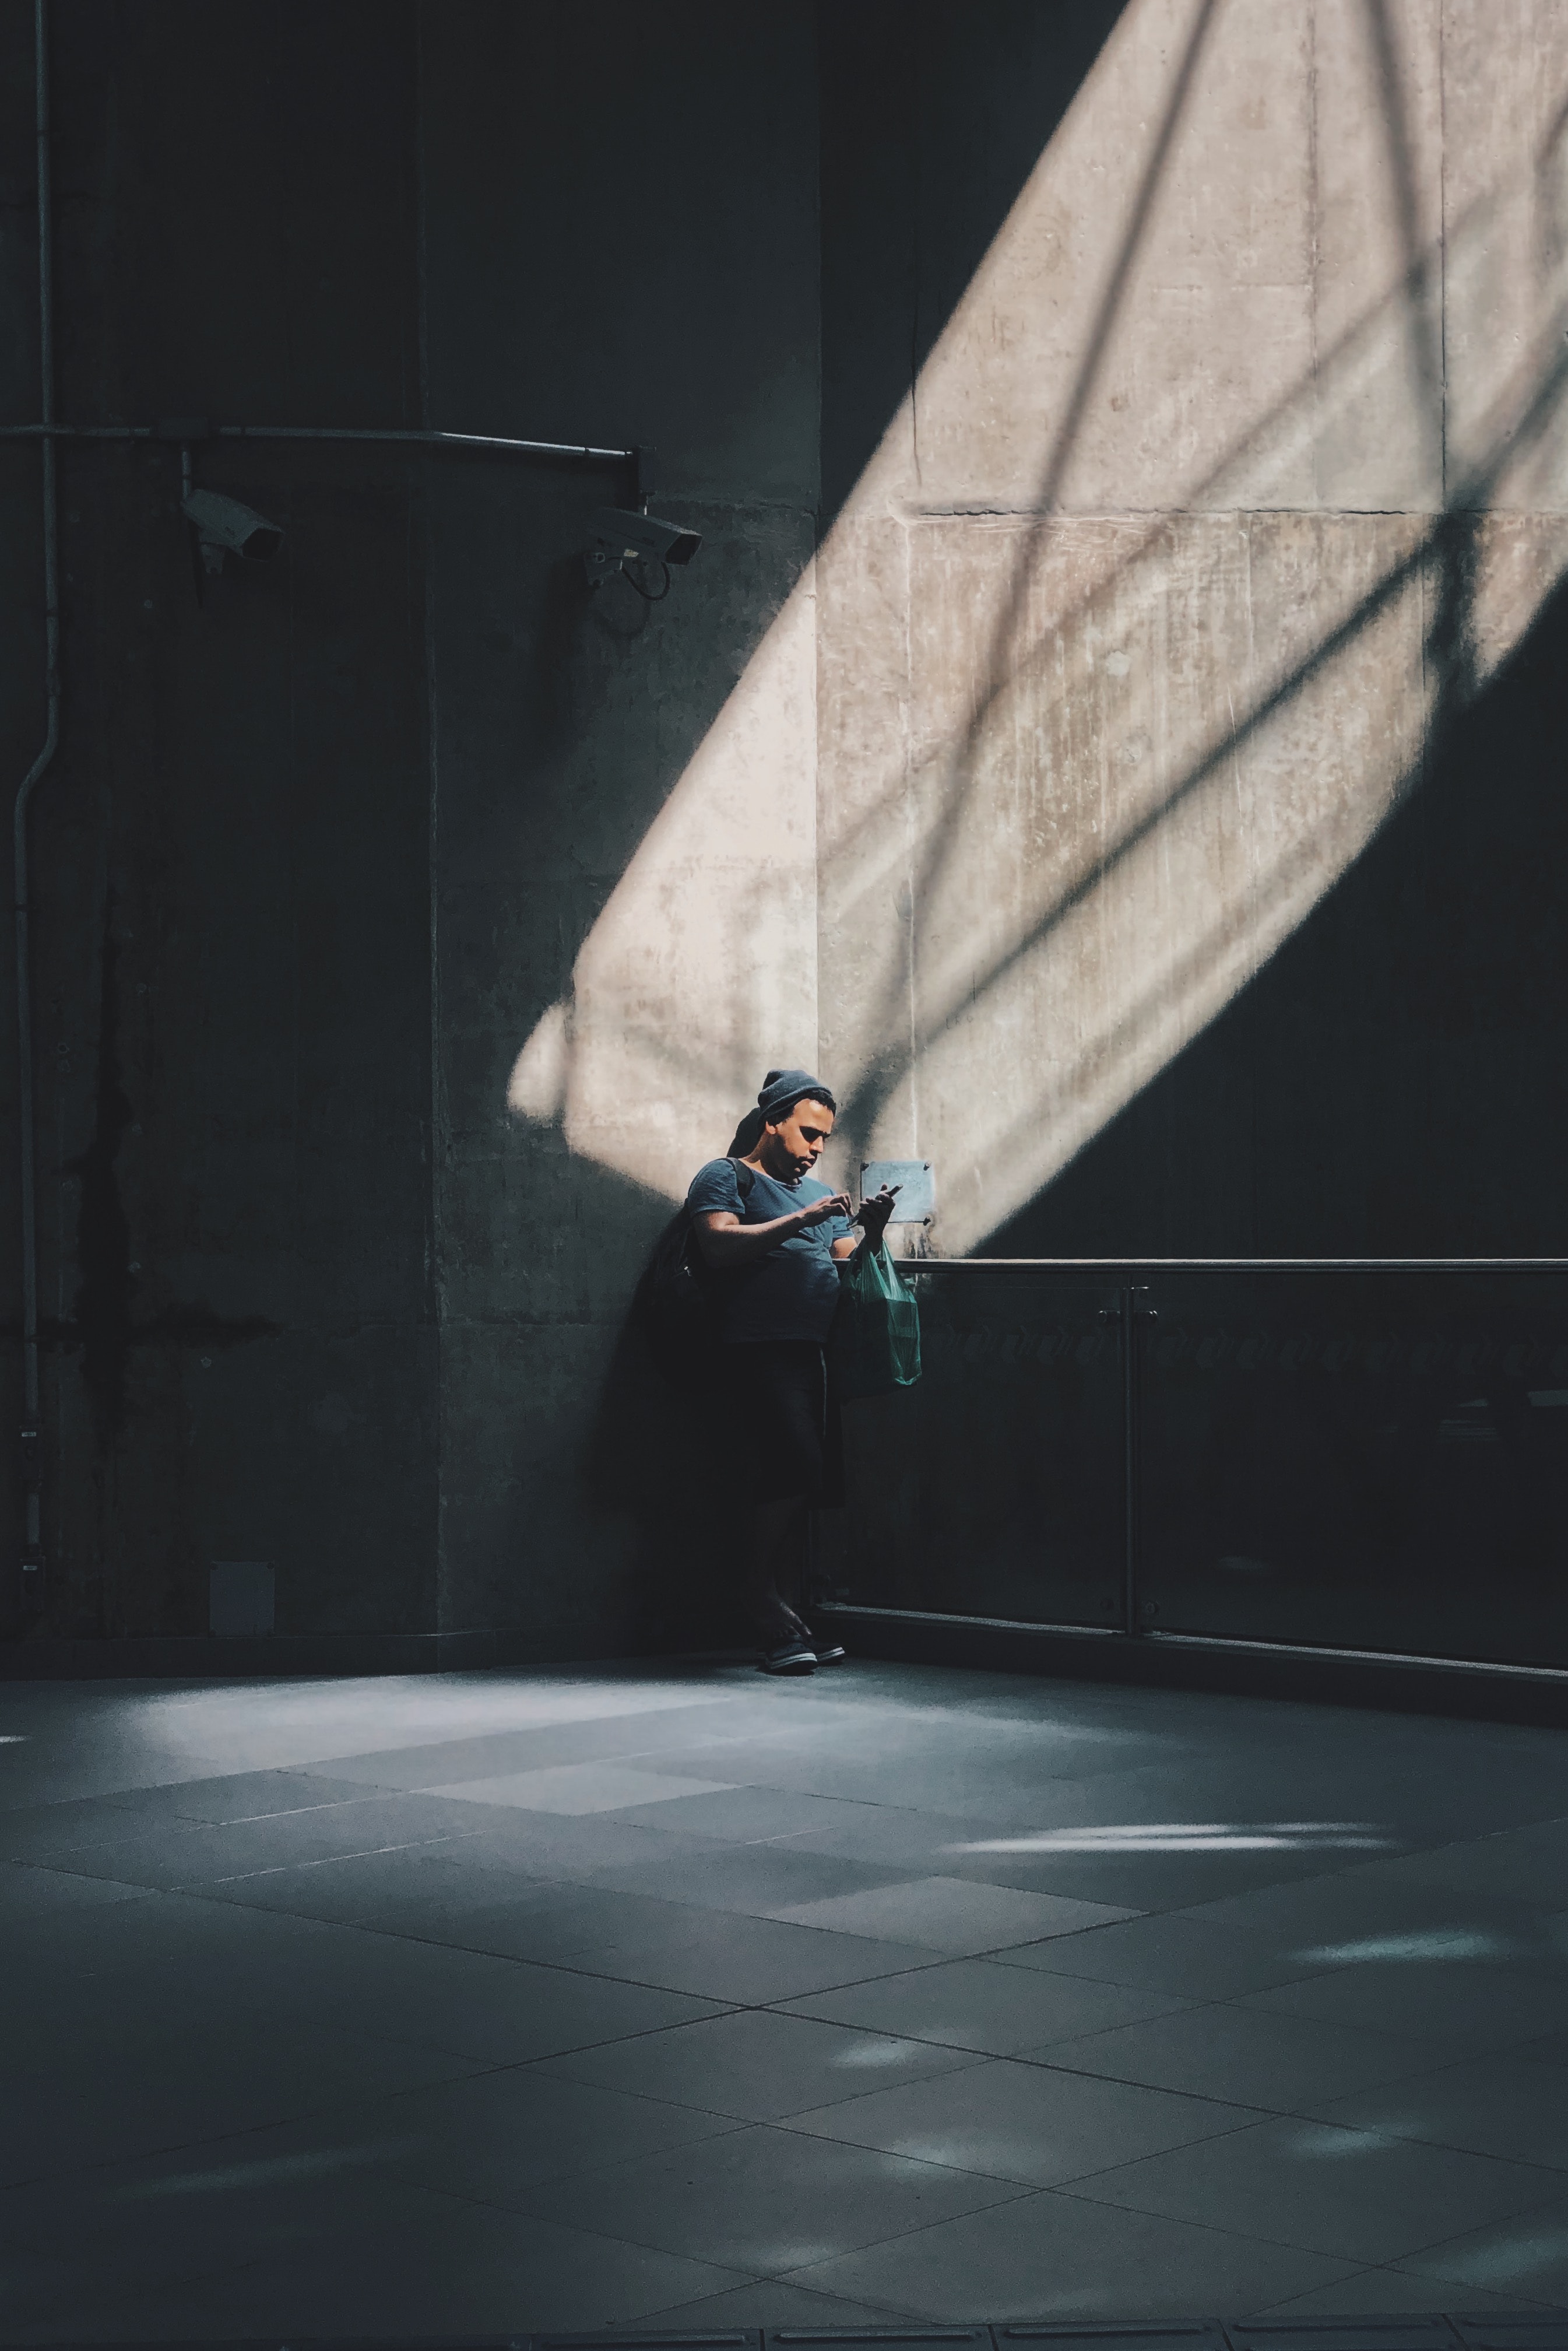
nature, line, architecture, extreme sport, photography, recreation